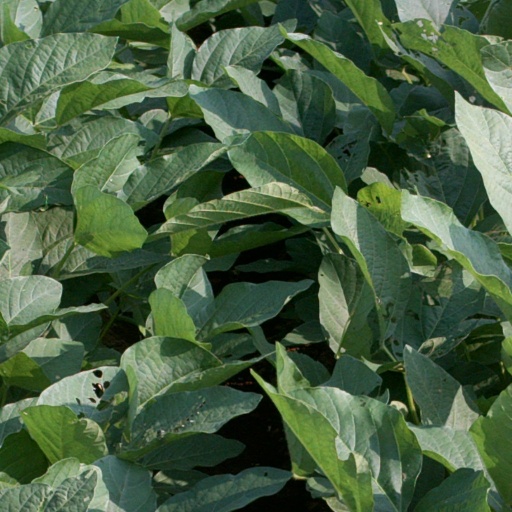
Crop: soybean